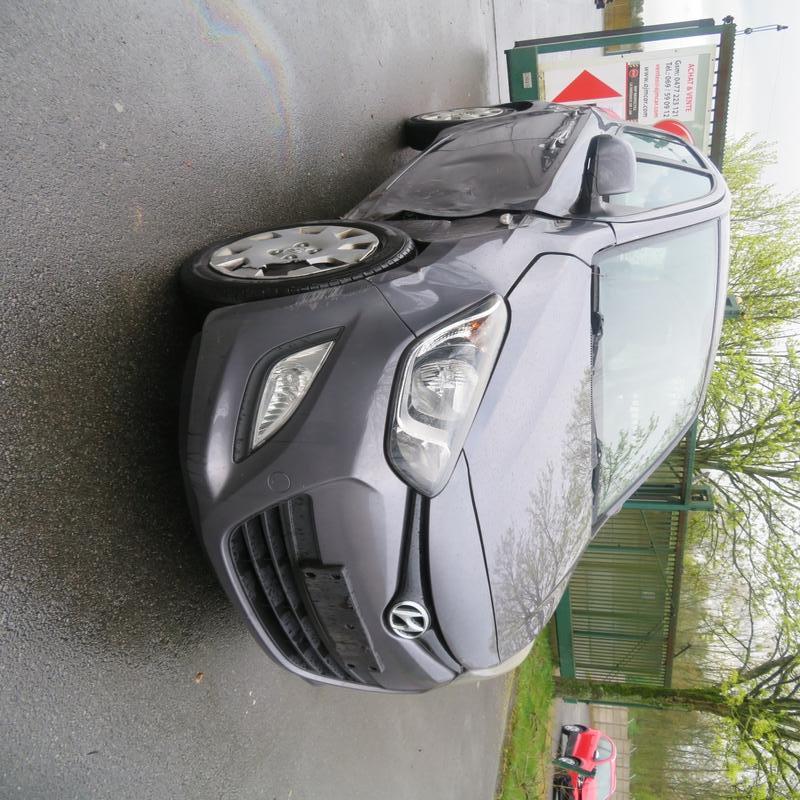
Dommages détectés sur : plaque d'immatriculation avant, capot, aile avant droite, porte avant droite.
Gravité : majeur